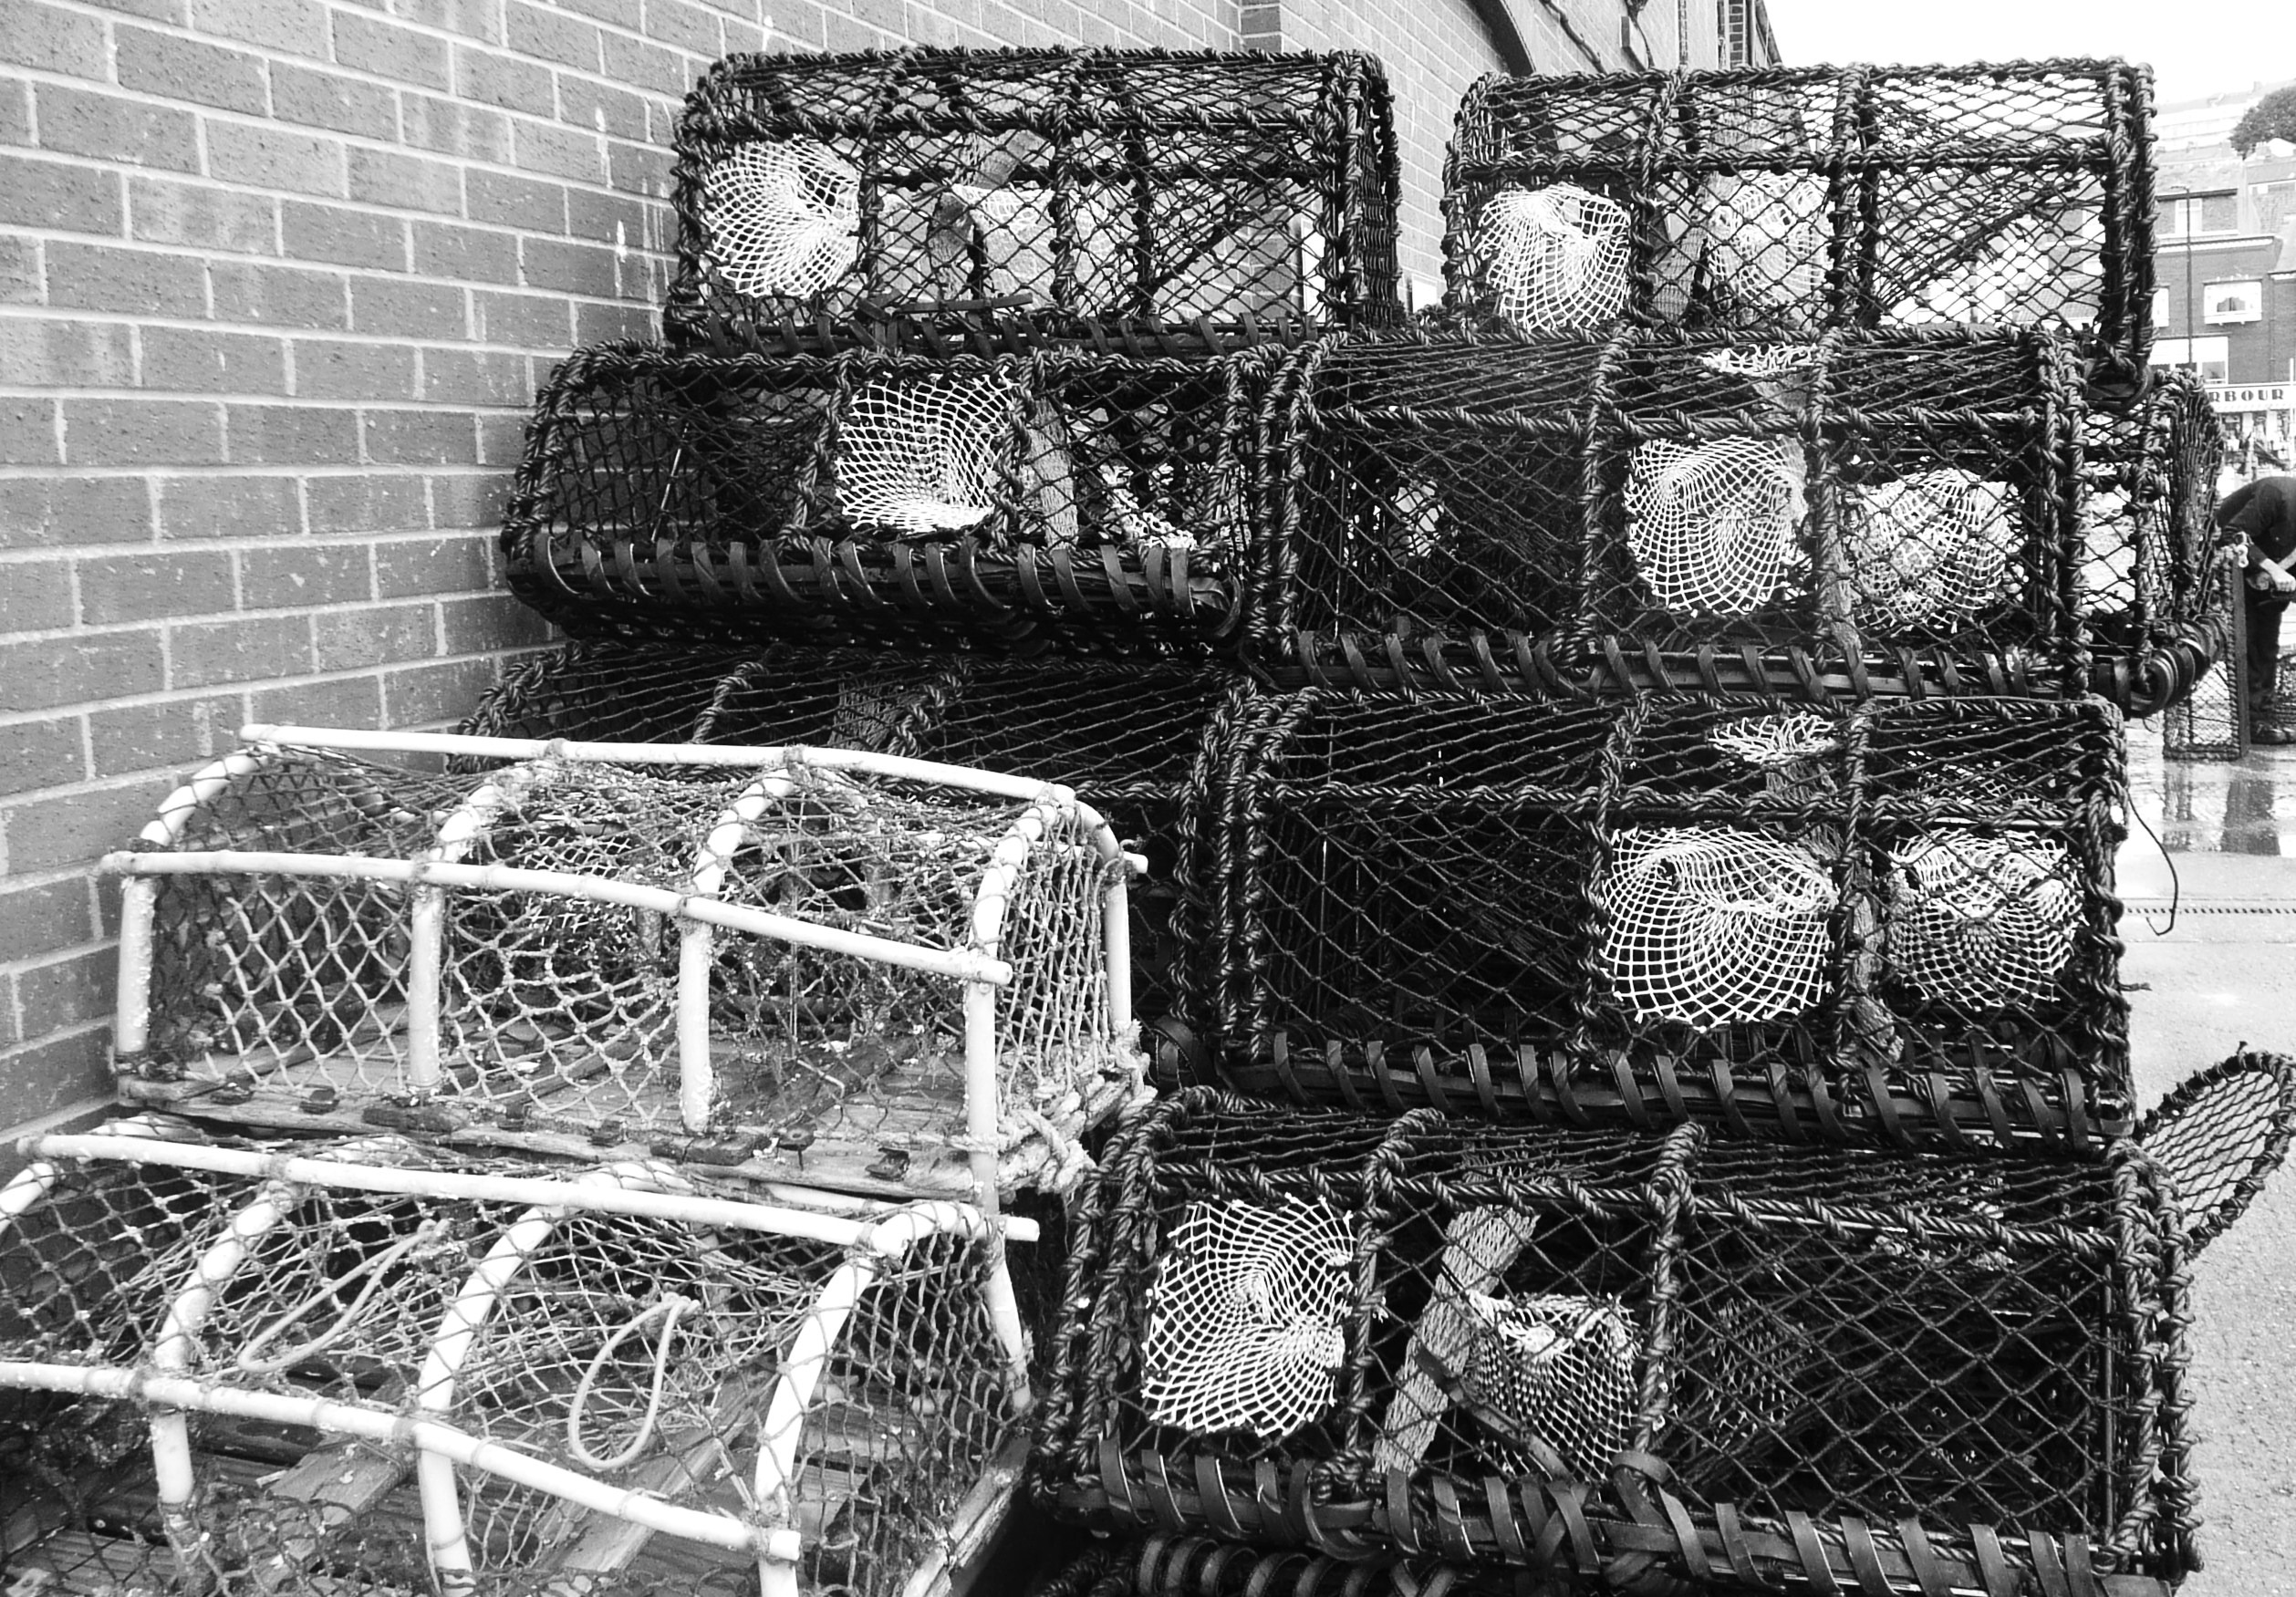
coast, ocean, dock, black and white, coastal, pier, pot, food, vehicle, equipment, fishing, fisherman, seafood, harbor, industry, port, monochrome, fish, shellfish, tire, crab, lobster, nautical, net, marine, commercial, netting, catch, trap, crabbing, creel, monochrome photography, automotive tire